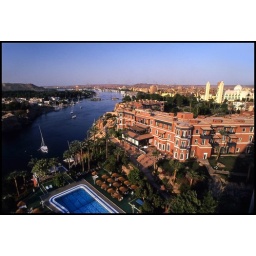
view from our balcony on the 8th floor in the New Cataract Hotel... What you call a room with a view !!!!!